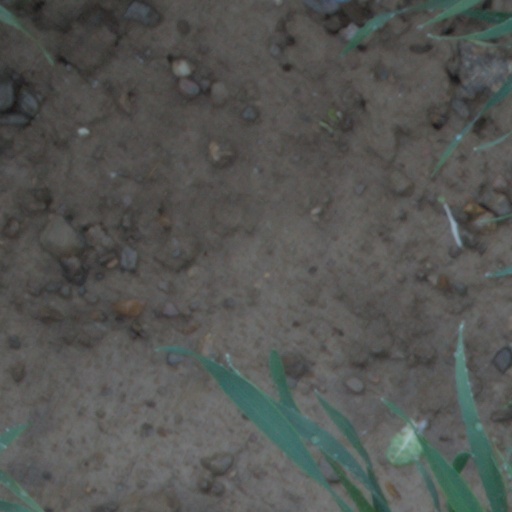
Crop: wheat